Basile Bouchon

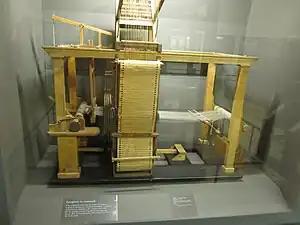
Bouchon's 1725 loom on display at the Musée des Arts et Métiers, Paris

Basile Bouchon (or Boachon) was a textile worker in the silk center in Lyon who invented a way to control a loom with a perforated paper tape in 1725. The son of an organ maker, Bouchon partially automated the tedious setting up process of the drawloom in which an operator lifted the warp threads using cords.